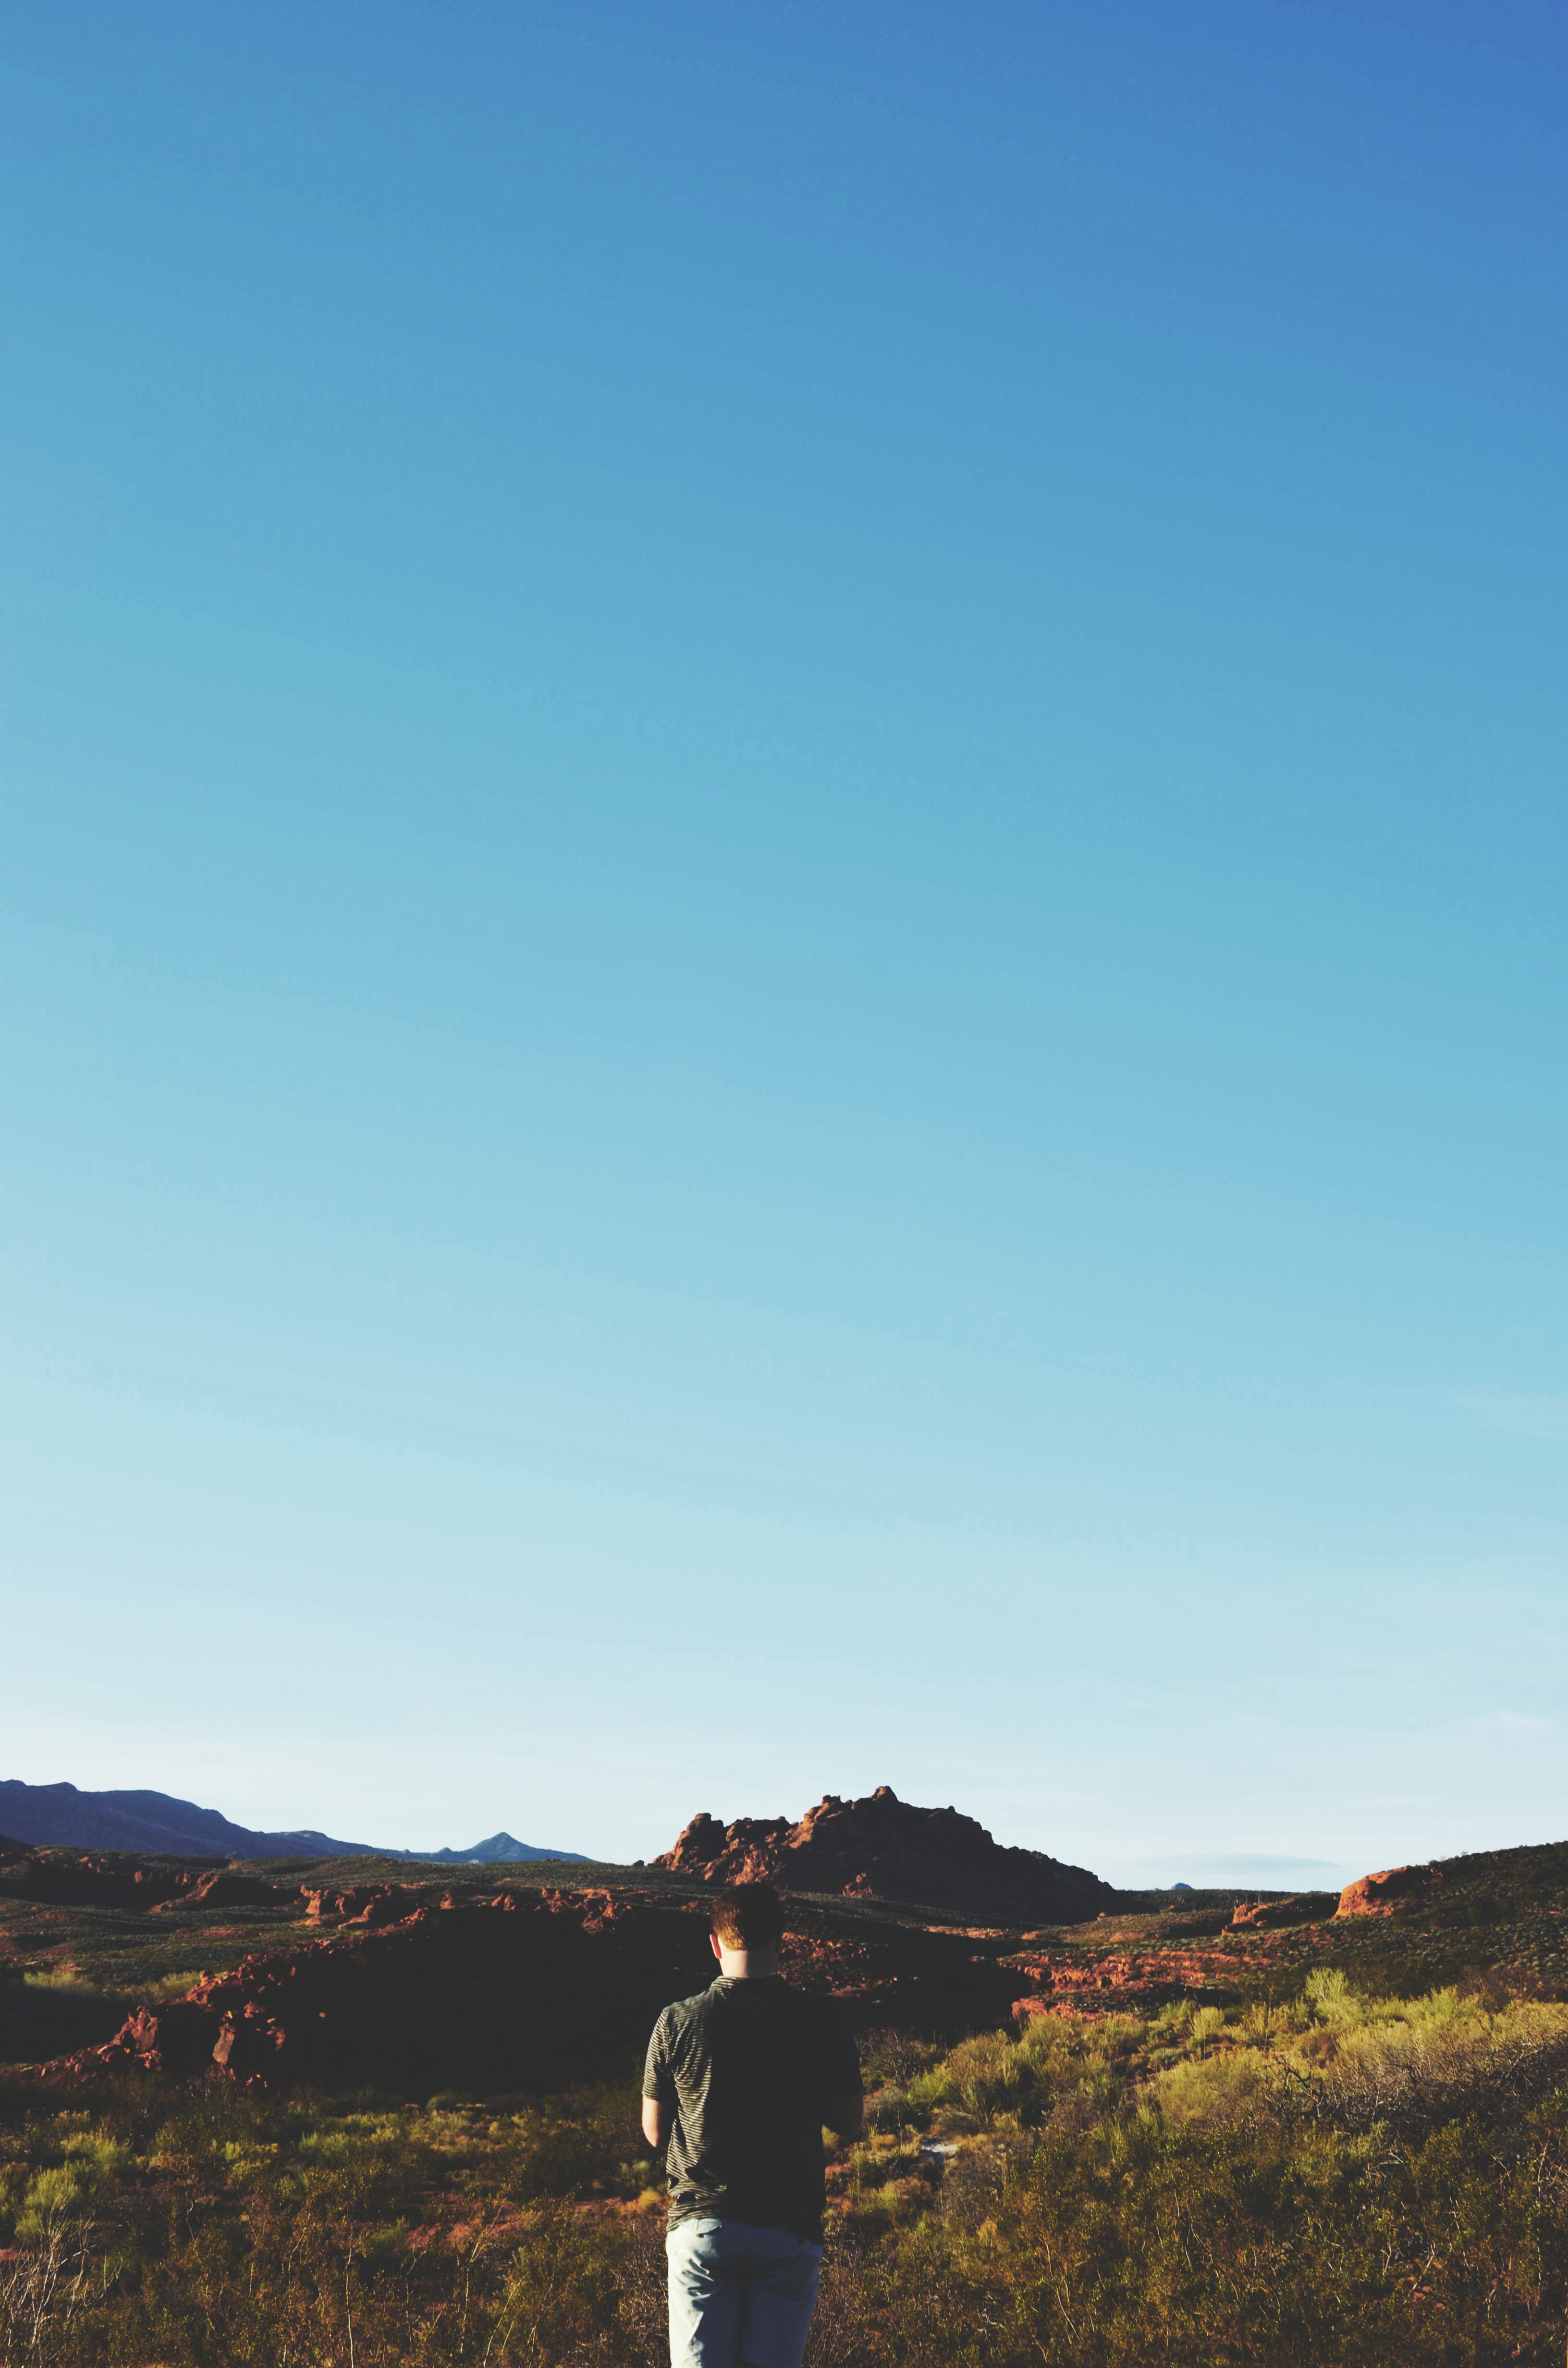
landscape, sea, horizon, mountain, cloud, sky, hill